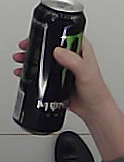
Product: monster_energydrink